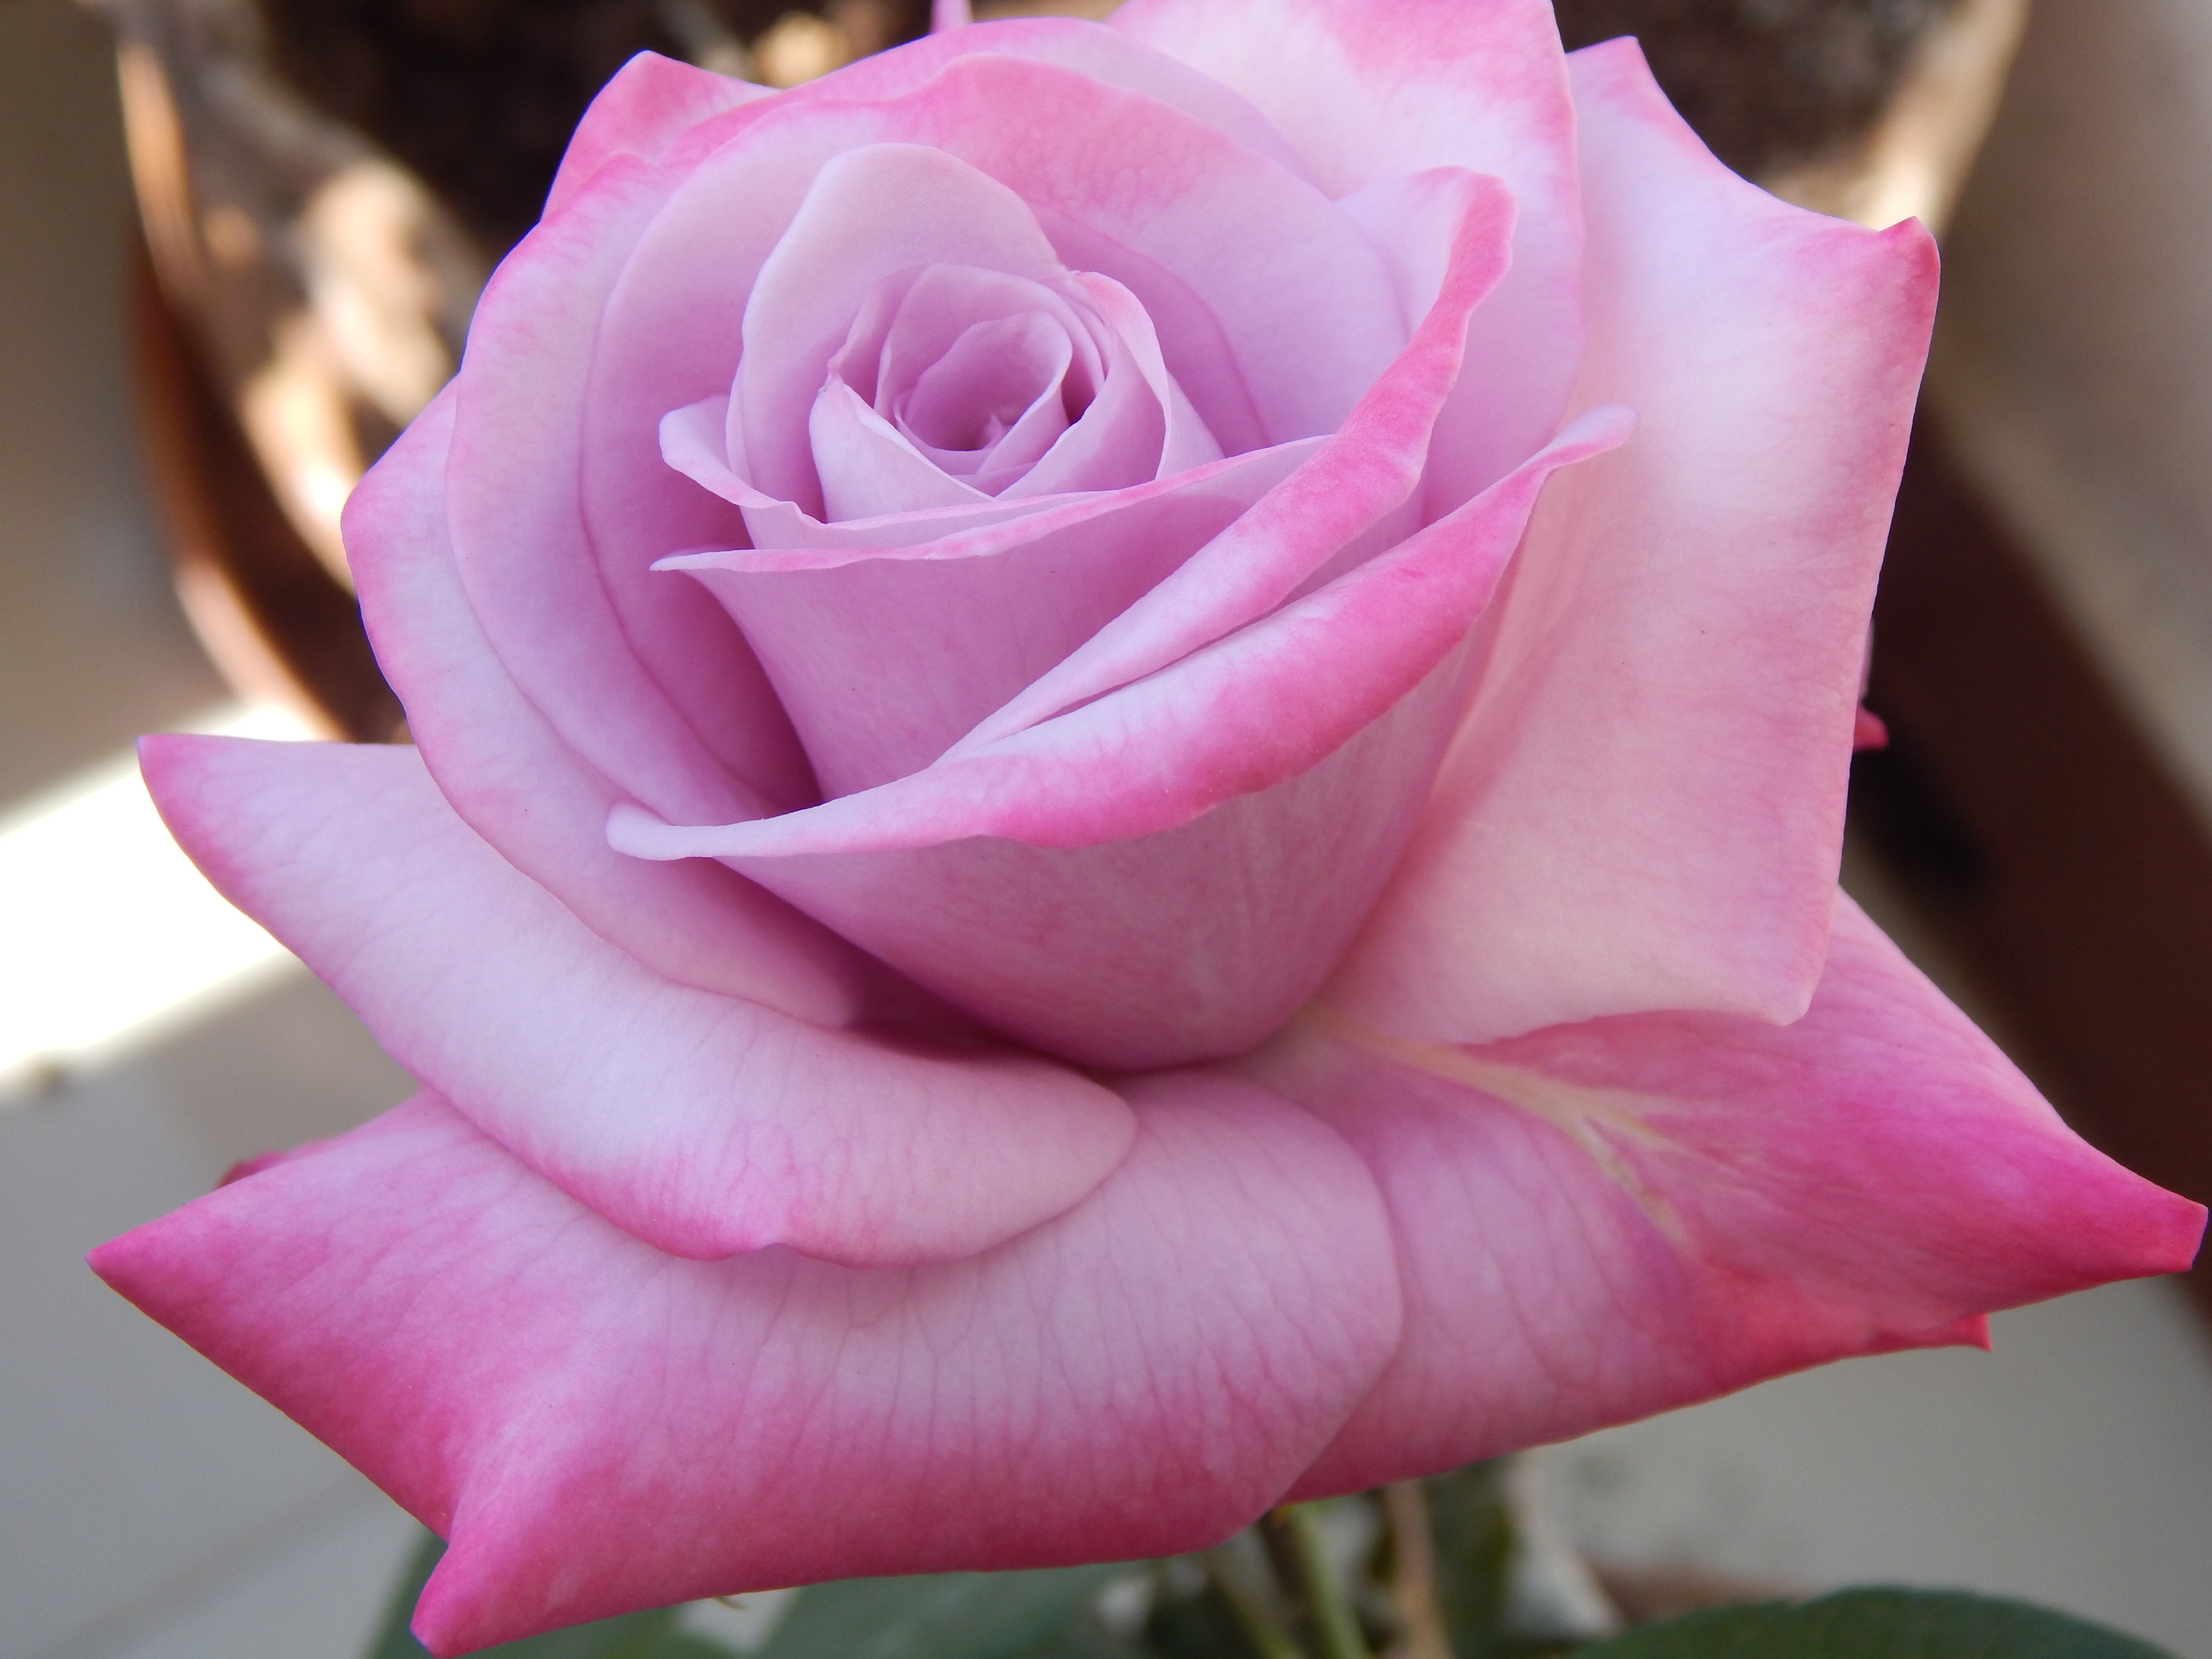
nature, blossom, light, plant, flower, petal, bloom, floral, love, bouquet, rose, young, macro, romance, romantic, pink, wedding, feminine, day, elegant, valentine, floribunda, bridal, macro photography, pink flowers, flowering plant, garden roses, rose family, plant stem, land plant, rosa centifolia, rose order